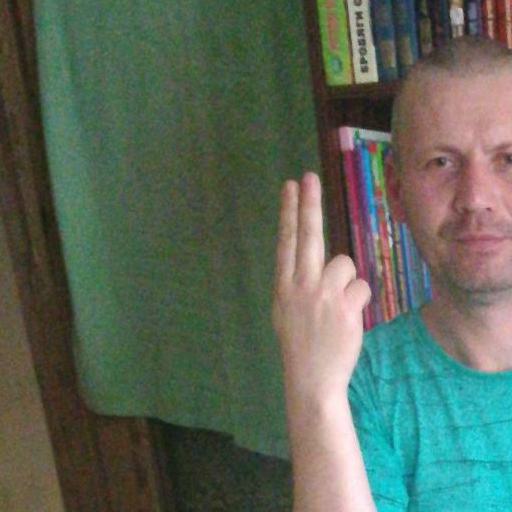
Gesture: two_up_inverted